Shadow Country (film)

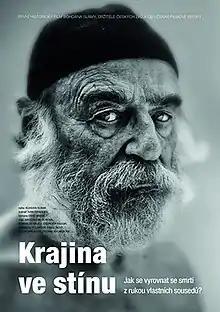
Film poster

Shadow Country is a 2020 Czech historical drama film directed by Bohdan Sláma. It is inspired by massacre from May 1945. It chronicles life of a small village from 1930s to 1950s. The film premiered at the 2020 Summer Film School Uherské Hradiště and is set to release to theatres on 10 September 2020. The film won six Czech Lion Awards including Best Actress, Best Supporting Actress, and Best Screenplay.